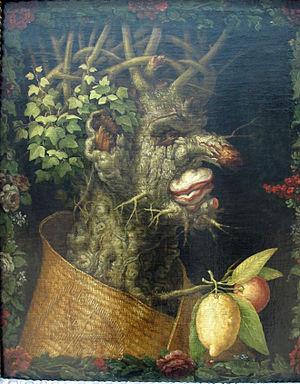
Antoine Percheron est un jeune homme dont on ne sait rien d'autre que le livre que lui a consacré en 2003 son beau père Jacques Drillon. Il est l'auteur d'un seul court récit, Végétal. 21 textes plus ou moins long de quelques lignes à quelques pages où il dissèque sa lente métamorphose en arbre.